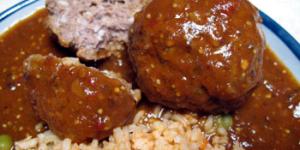
aguiat de pilotes guisado de albondigas